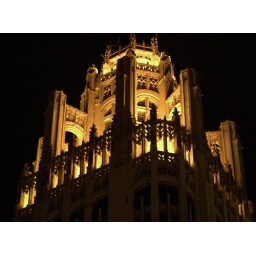
The Tribune Builing in Chicago. Was built to overshine the Wrigley building across the street